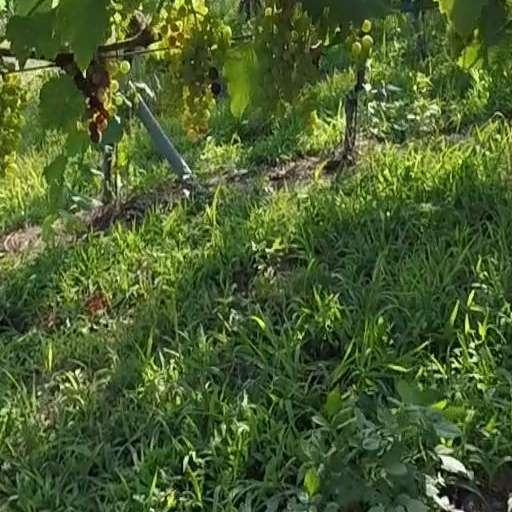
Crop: grape